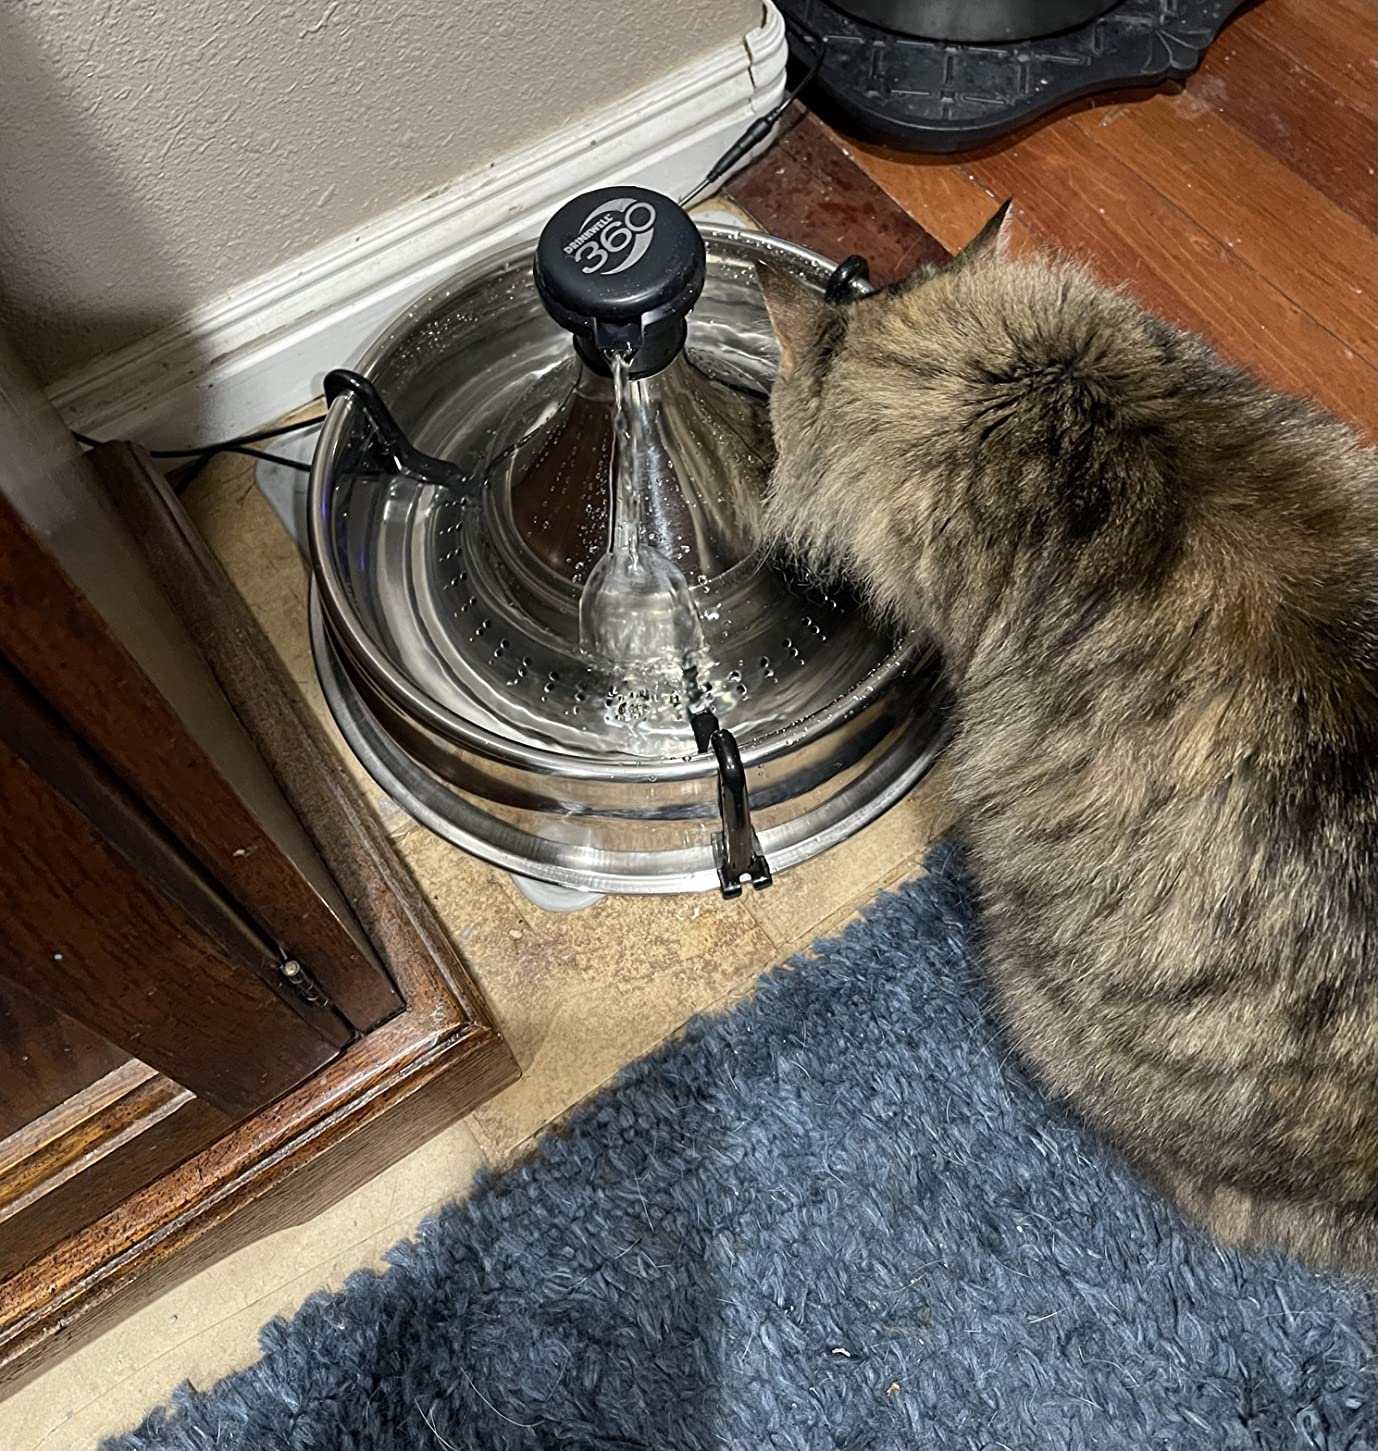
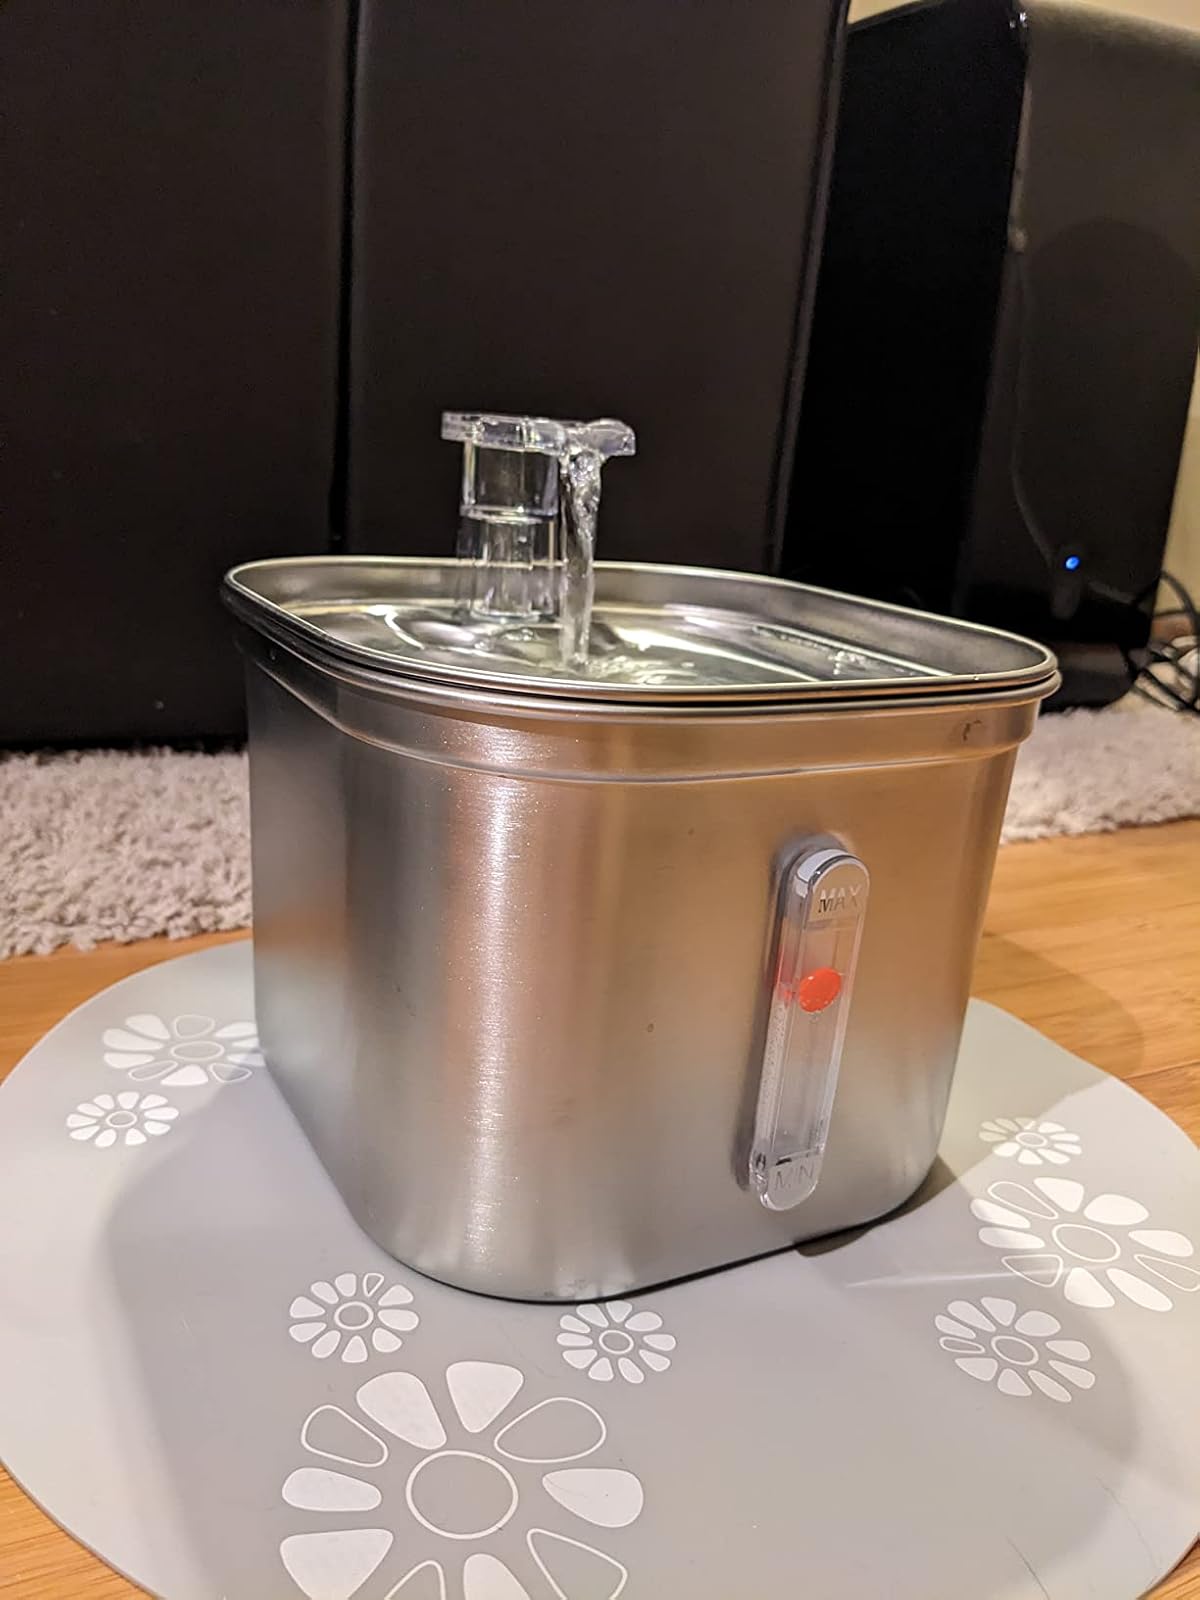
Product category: items_bowl
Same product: no